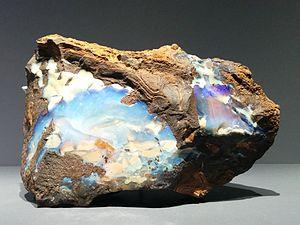
Opale d'Australie, à la Galerie de Minéralogie de Paris.